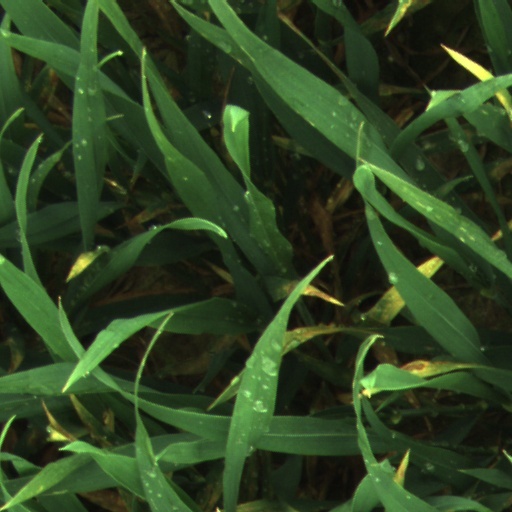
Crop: wheat